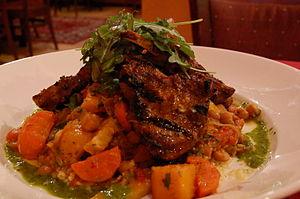
Le couscous est d'une part une semoule de blé dur préparée à l'huile d'olive et d'autre part, une spécialité culinaire issue de la cuisine berbère, à base de couscous, de légumes, d'épices, d'huile d'olive, et de viande ou de poisson.